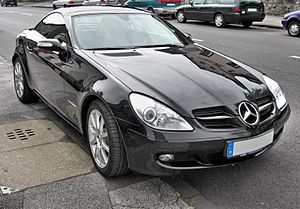
Mercedes-Benz SLK-klasse
Mercedes-Benz SLK-klasse er en bilmodelserie introduceret af Mercedes-Benz i efteråret 1996. Modellen er en todørs roadster, som er mindre og billigere end SL-klassen. Selv om betegnelsen SLK i følge Mercedes-Benz officielt ikke er en forkortelse, angives den tit som Sportslig, Let, Kompakt.